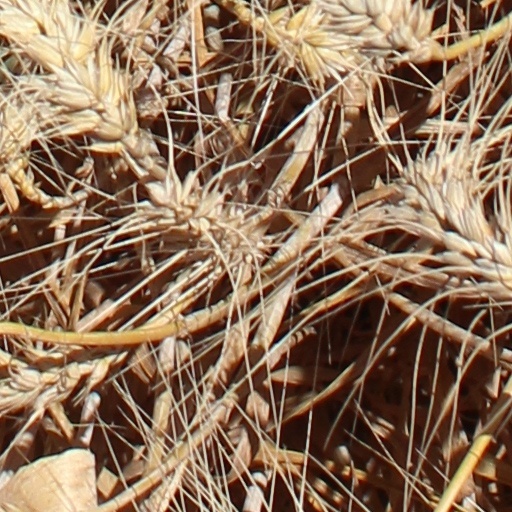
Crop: wheat